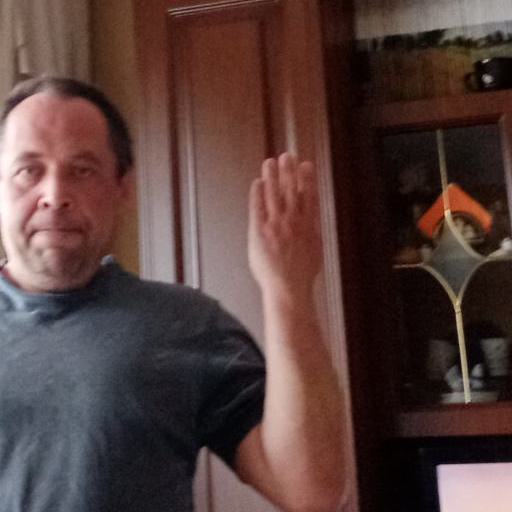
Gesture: stop_inverted